Ted McMeekin

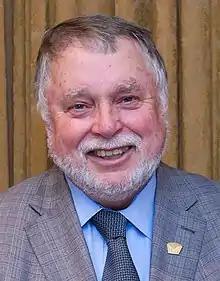
McMeekin in 2016

Ted McMeekin (born ) is a politician in Ontario, Canada. He is the Ward 15 Councillor, for the City of Hamilton. He was a Liberal member of the Legislative Assembly of Ontario from 2000 to 2018 who represented the ridings of Ancaster—Dundas—Flamborough—Westdale and Ancaster—Dundas—Flamborough—Aldershot. He served as a cabinet minister in the governments of Dalton McGuinty and Kathleen Wynne.